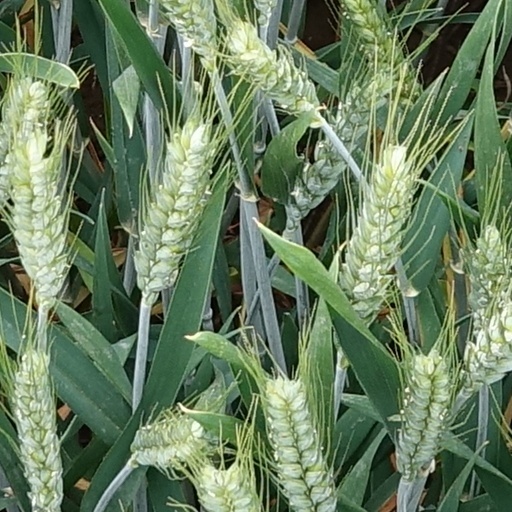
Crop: wheat